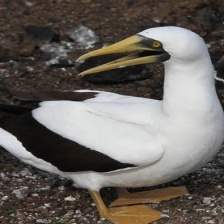
Species: MASKED BOOBY
Scientific name: SULA DACTYLATRA